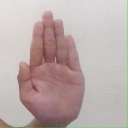
अक्षर: ध